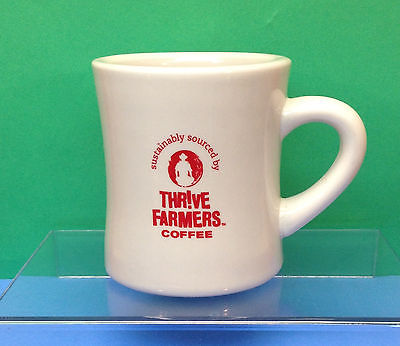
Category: mug